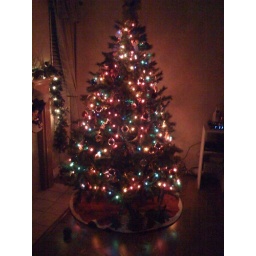
One of many Christmas trees already up in our house